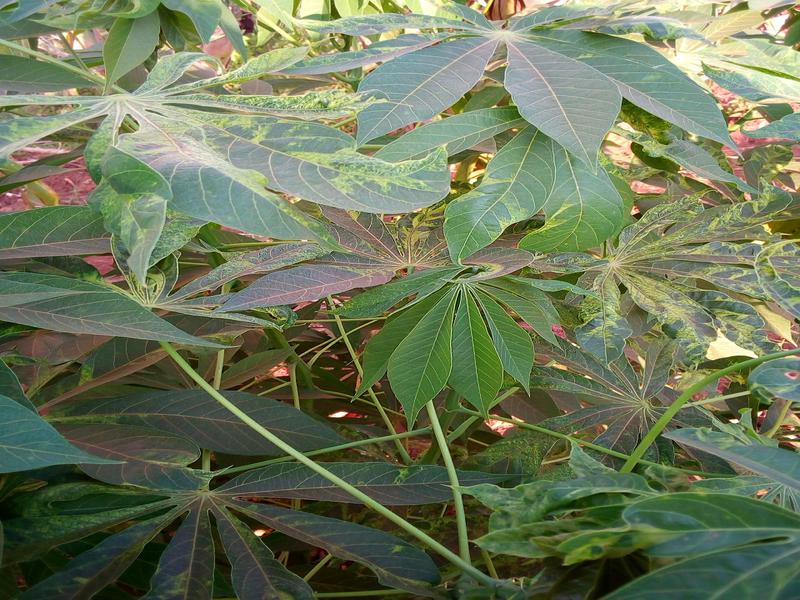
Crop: cassava
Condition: mosaic_disease